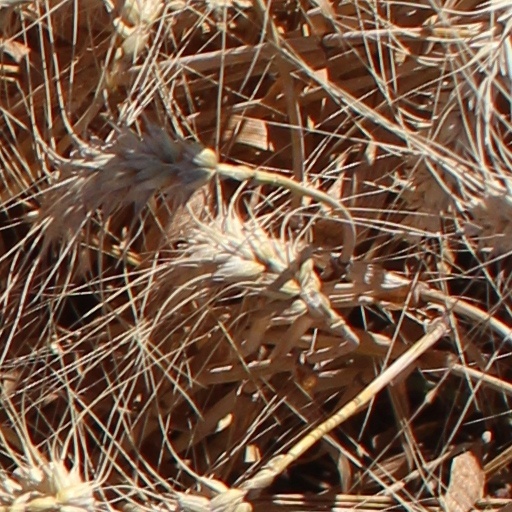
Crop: wheat